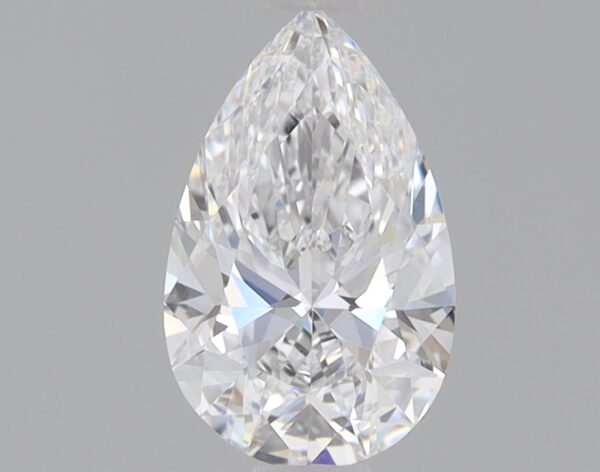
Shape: pear
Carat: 0.71
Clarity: VVS2
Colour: E
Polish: EX
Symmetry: EX
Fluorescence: NONE
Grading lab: IGI
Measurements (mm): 8.04 x 5.01 x 3.07